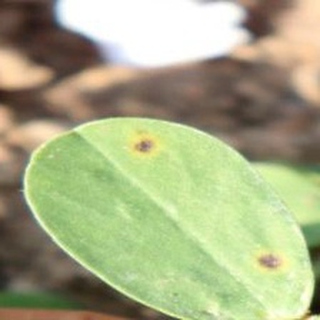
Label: groundnut_early_leaf_spot